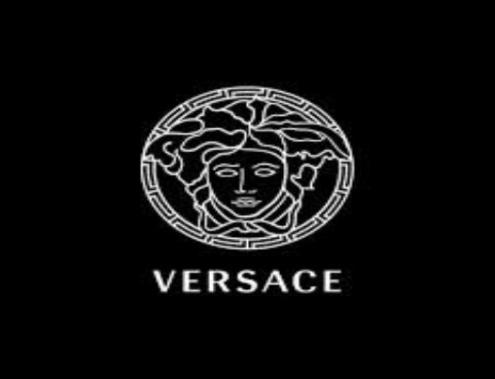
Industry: Clothes